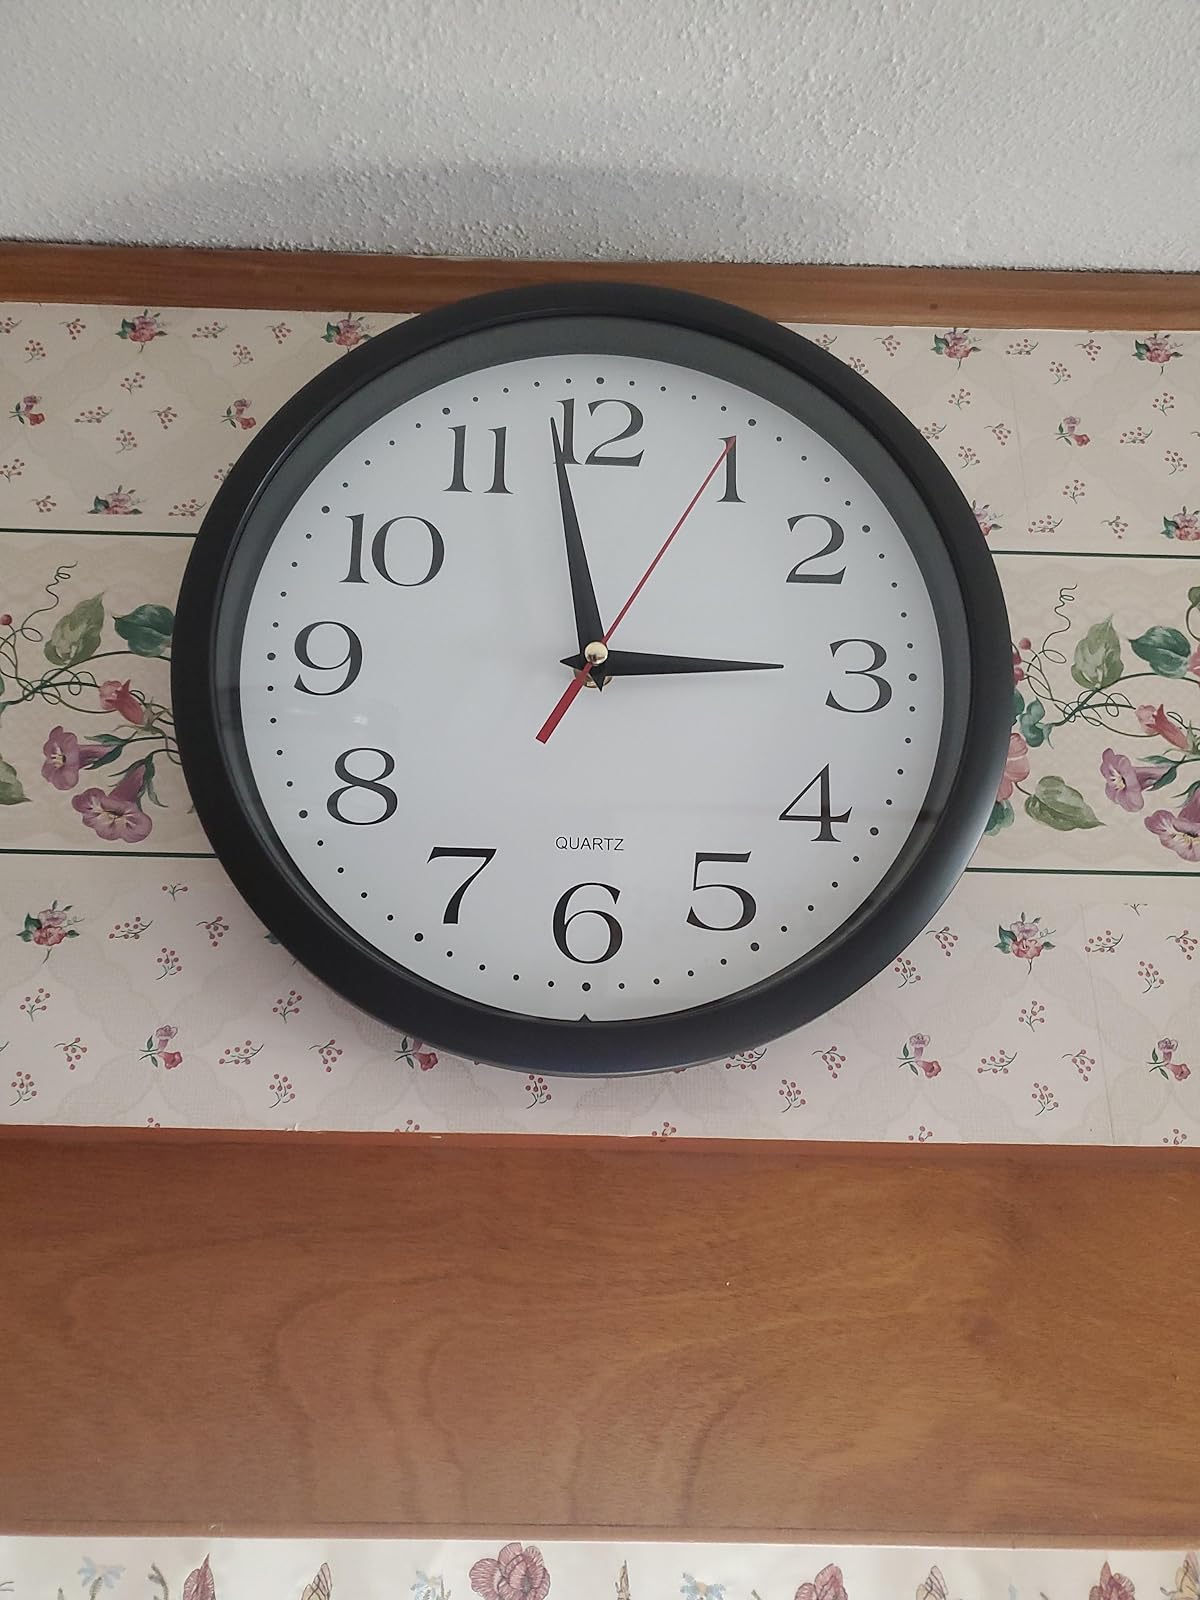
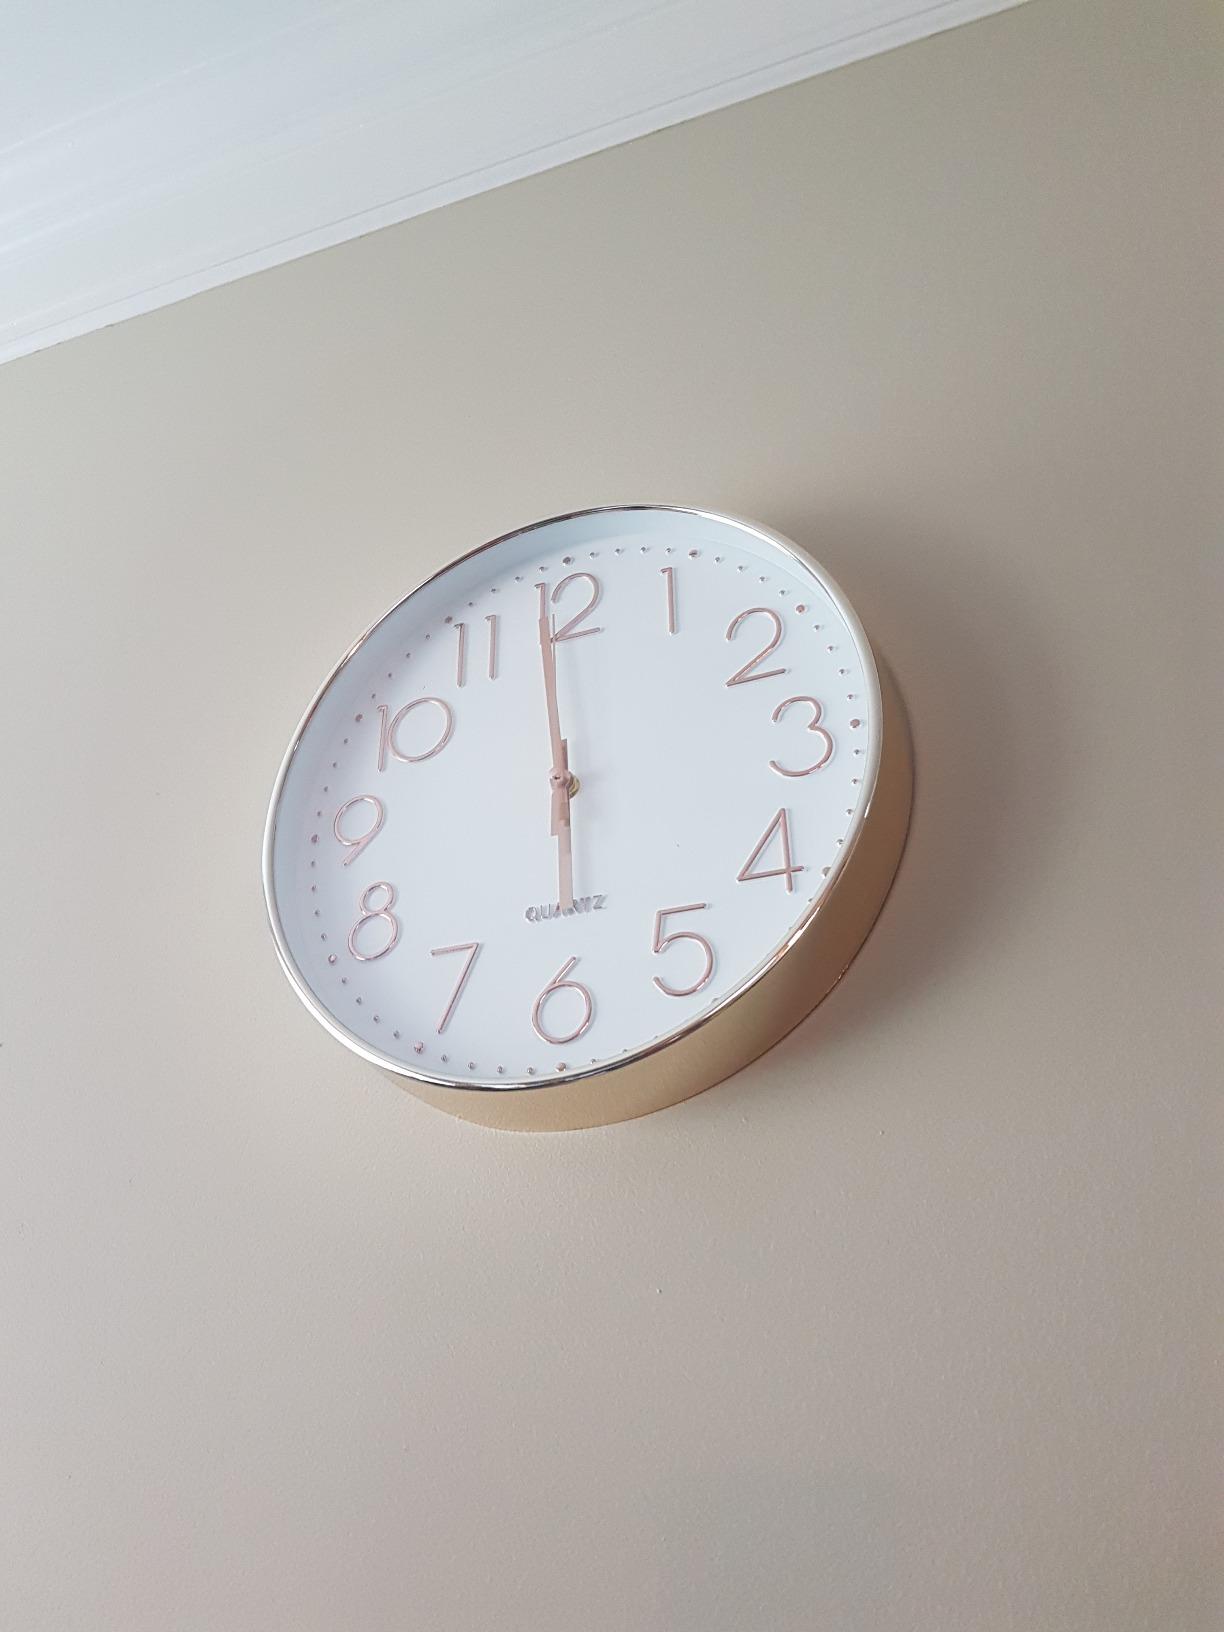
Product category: clock
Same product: no